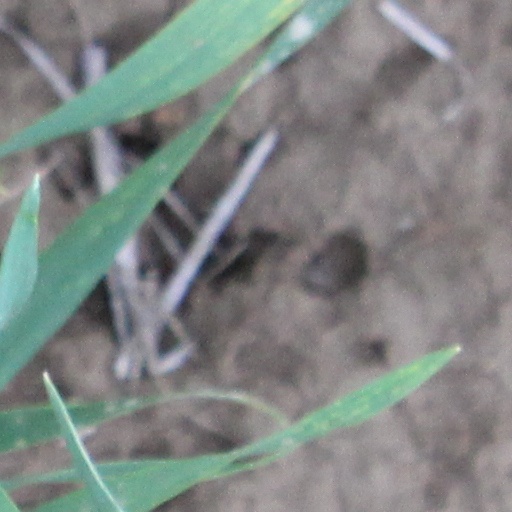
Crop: wheat